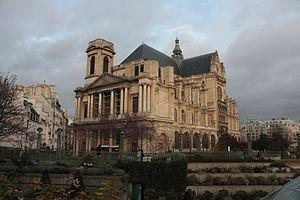
L'église Saint-Eustache, 1er arrondissement de Paris